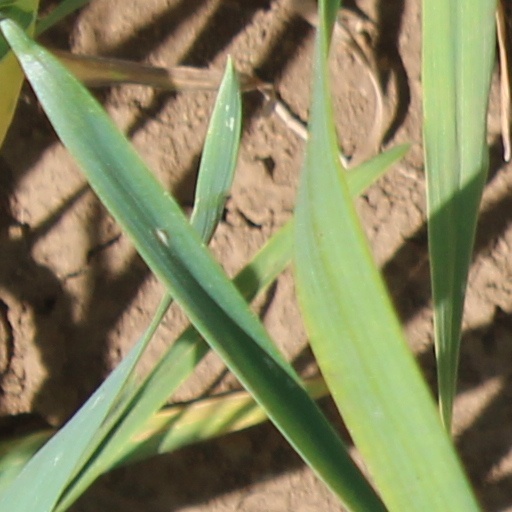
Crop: wheat